The Magician's Elephant (film)

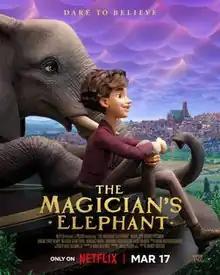
Official release poster

The Magician's Elephant is a 2023 animated fantasy adventure film directed by Wendy Rogers, written by Martin Hynes and produced by Julia Pistor. Based on the 2009 novel by Kate DiCamillo, the film features the voices of Noah Jupe, Mandy Patinkin, Natasia Demetriou, Benedict Wong, Miranda Richardson and Aasif Mandvi. Animated by Animal Logic, the film was distributed by Netflix and released on March 17, 2023.